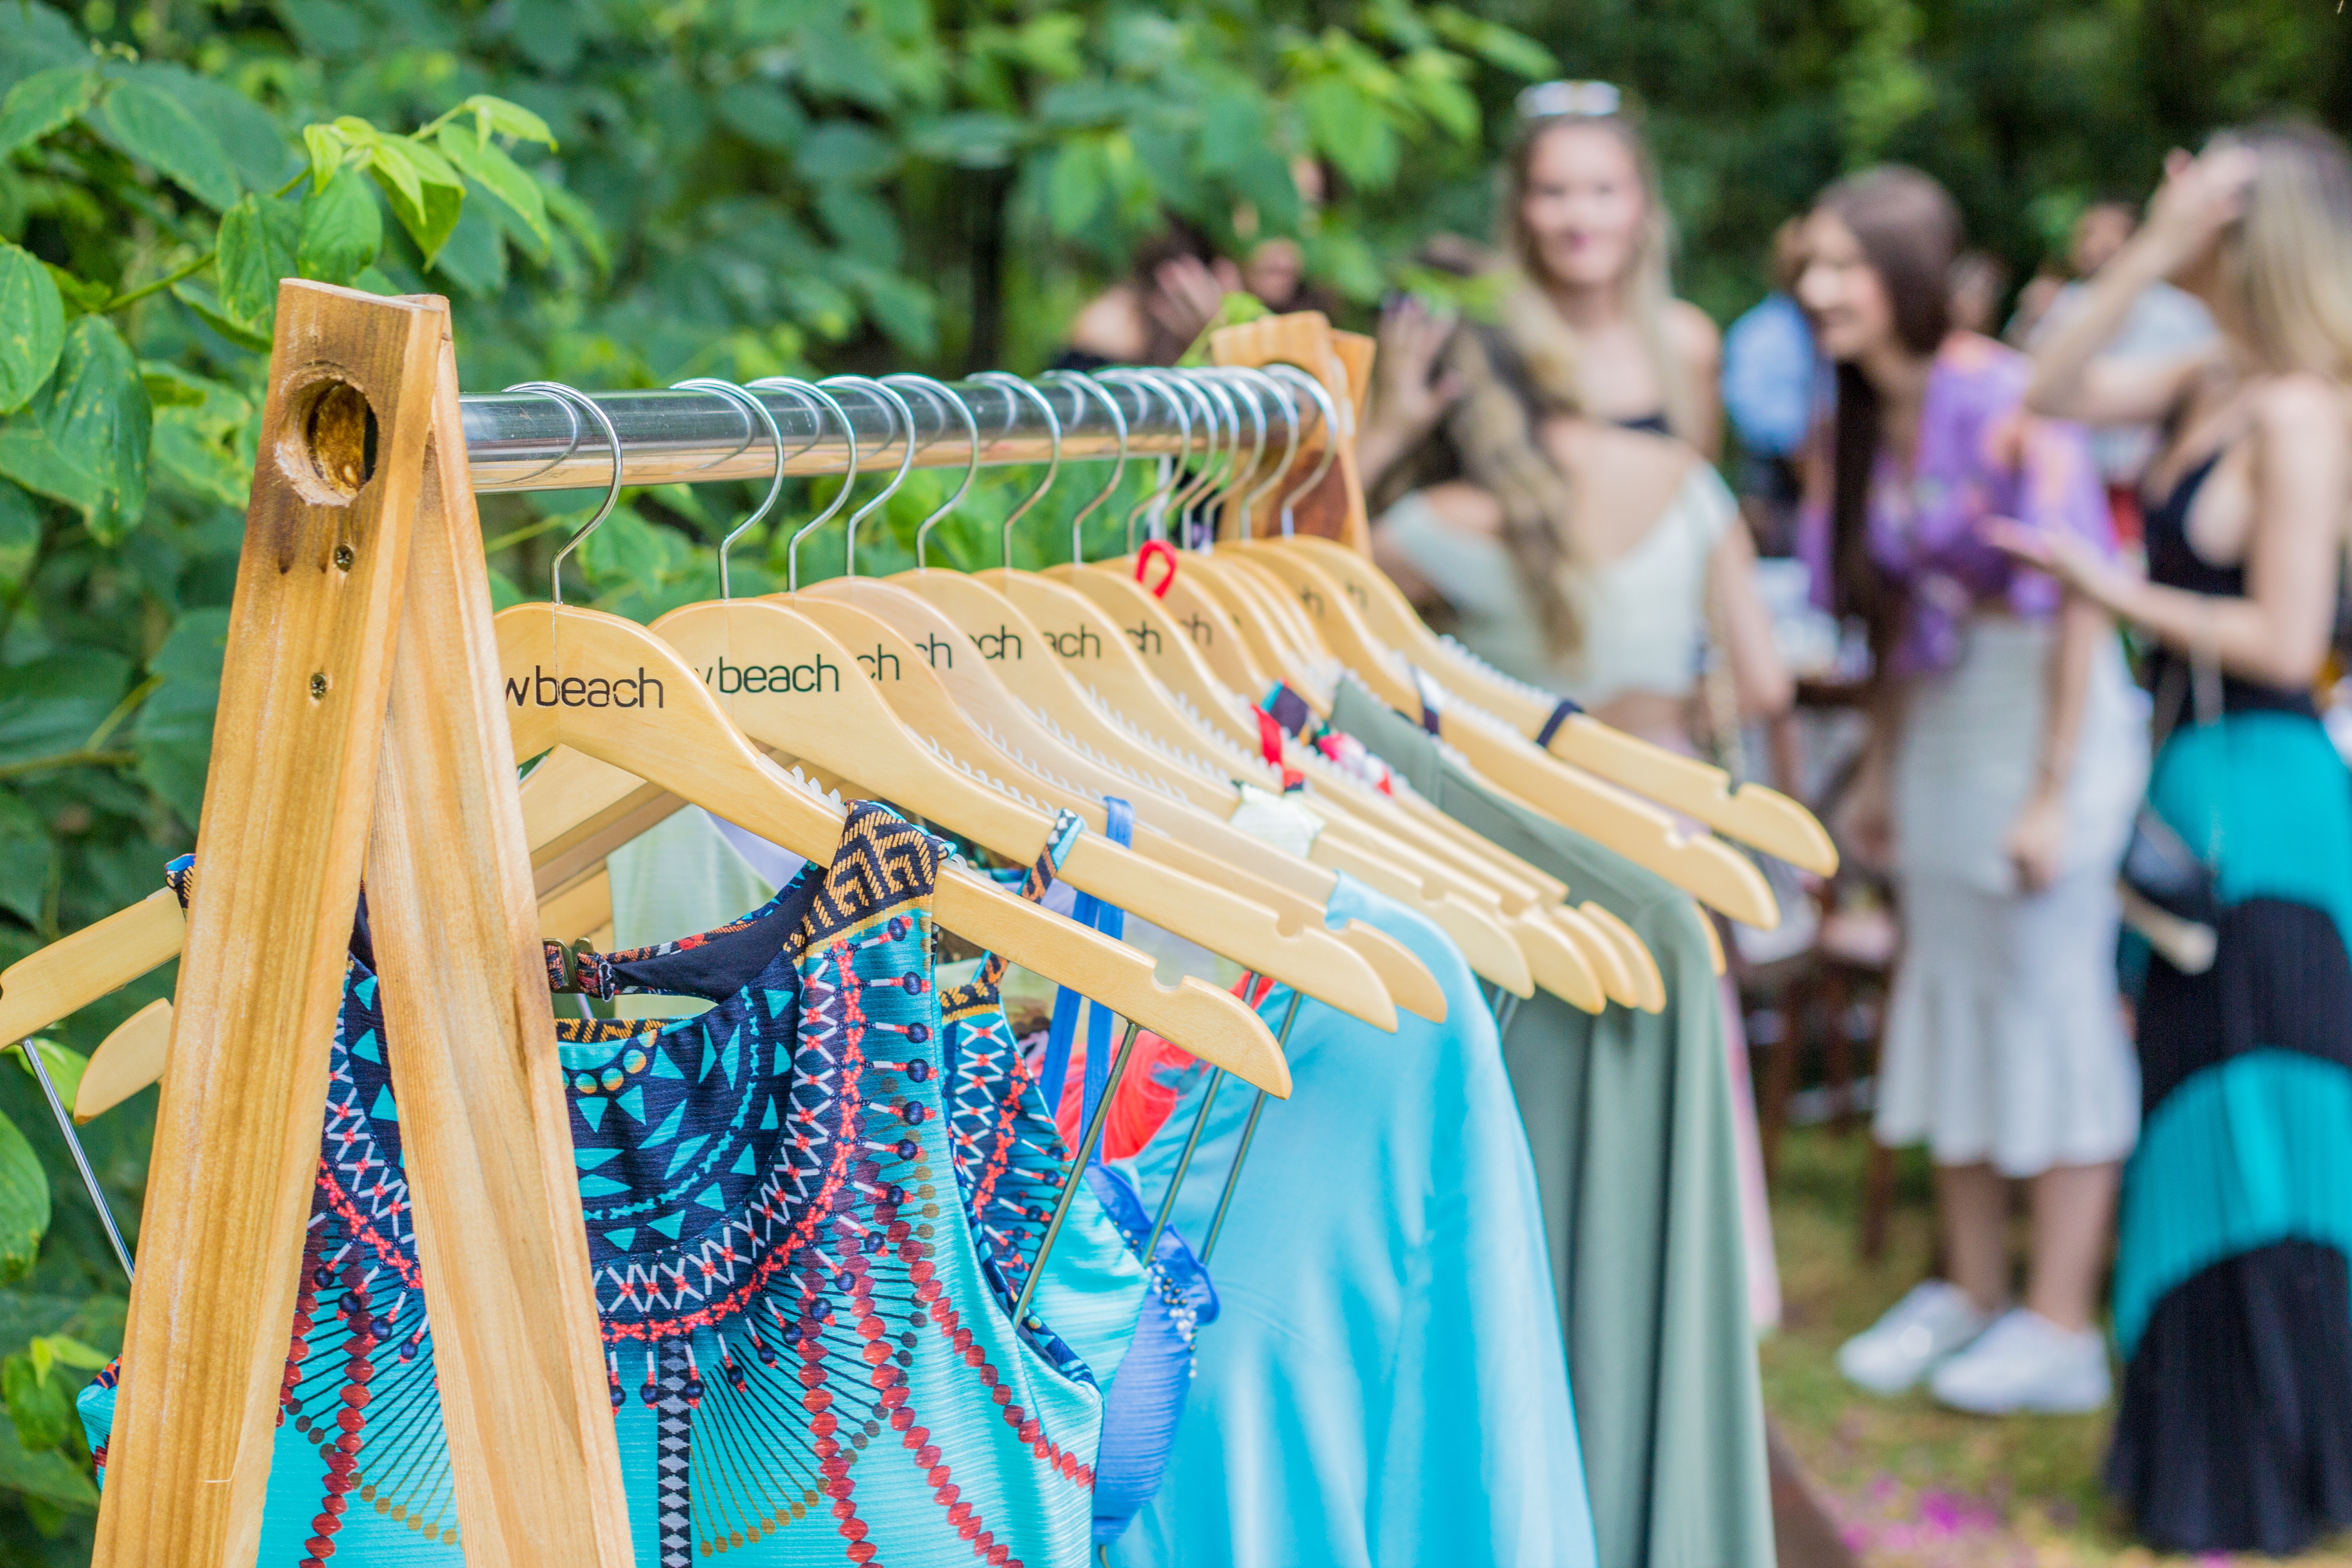
summer, dress, textile, event, leisure, tradition, style